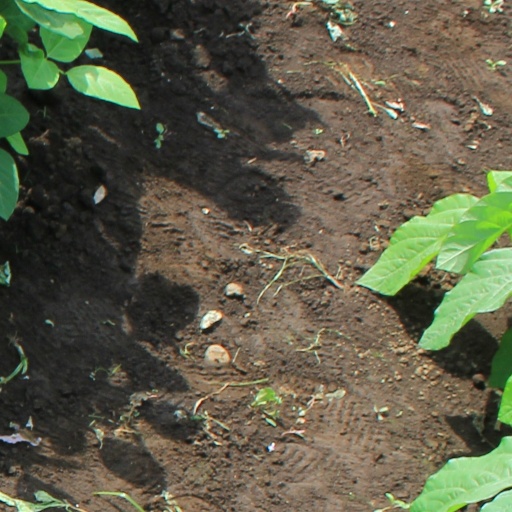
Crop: soybean